USS Gilliam

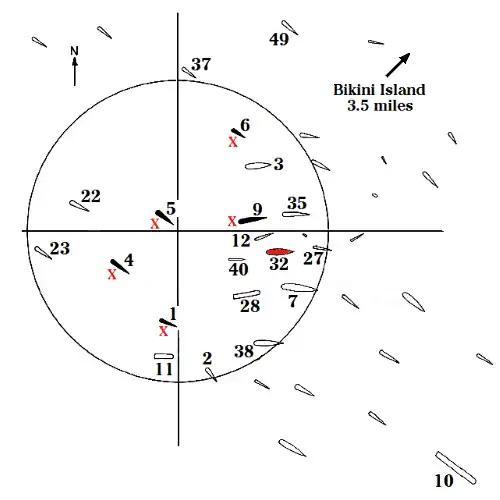
Map showing "Gilliam" (5) near the center of the "Able" blast.

Following a voyage to Samar, "Gilliam" moored at Pearl Harbor on 16 February 1946 and prepared to participate in the atomic bomb tests at Bikini atoll in the summer of 1946. On the morning of 1 July 1946, "Gilliam", a target ship for Test Able, was the first ship struck by the blast and sunk quickly in Bikini lagoon, badly damaged. She was decommissioned, 5 July 1946 and struck from the Naval Register, 20 July 1946.